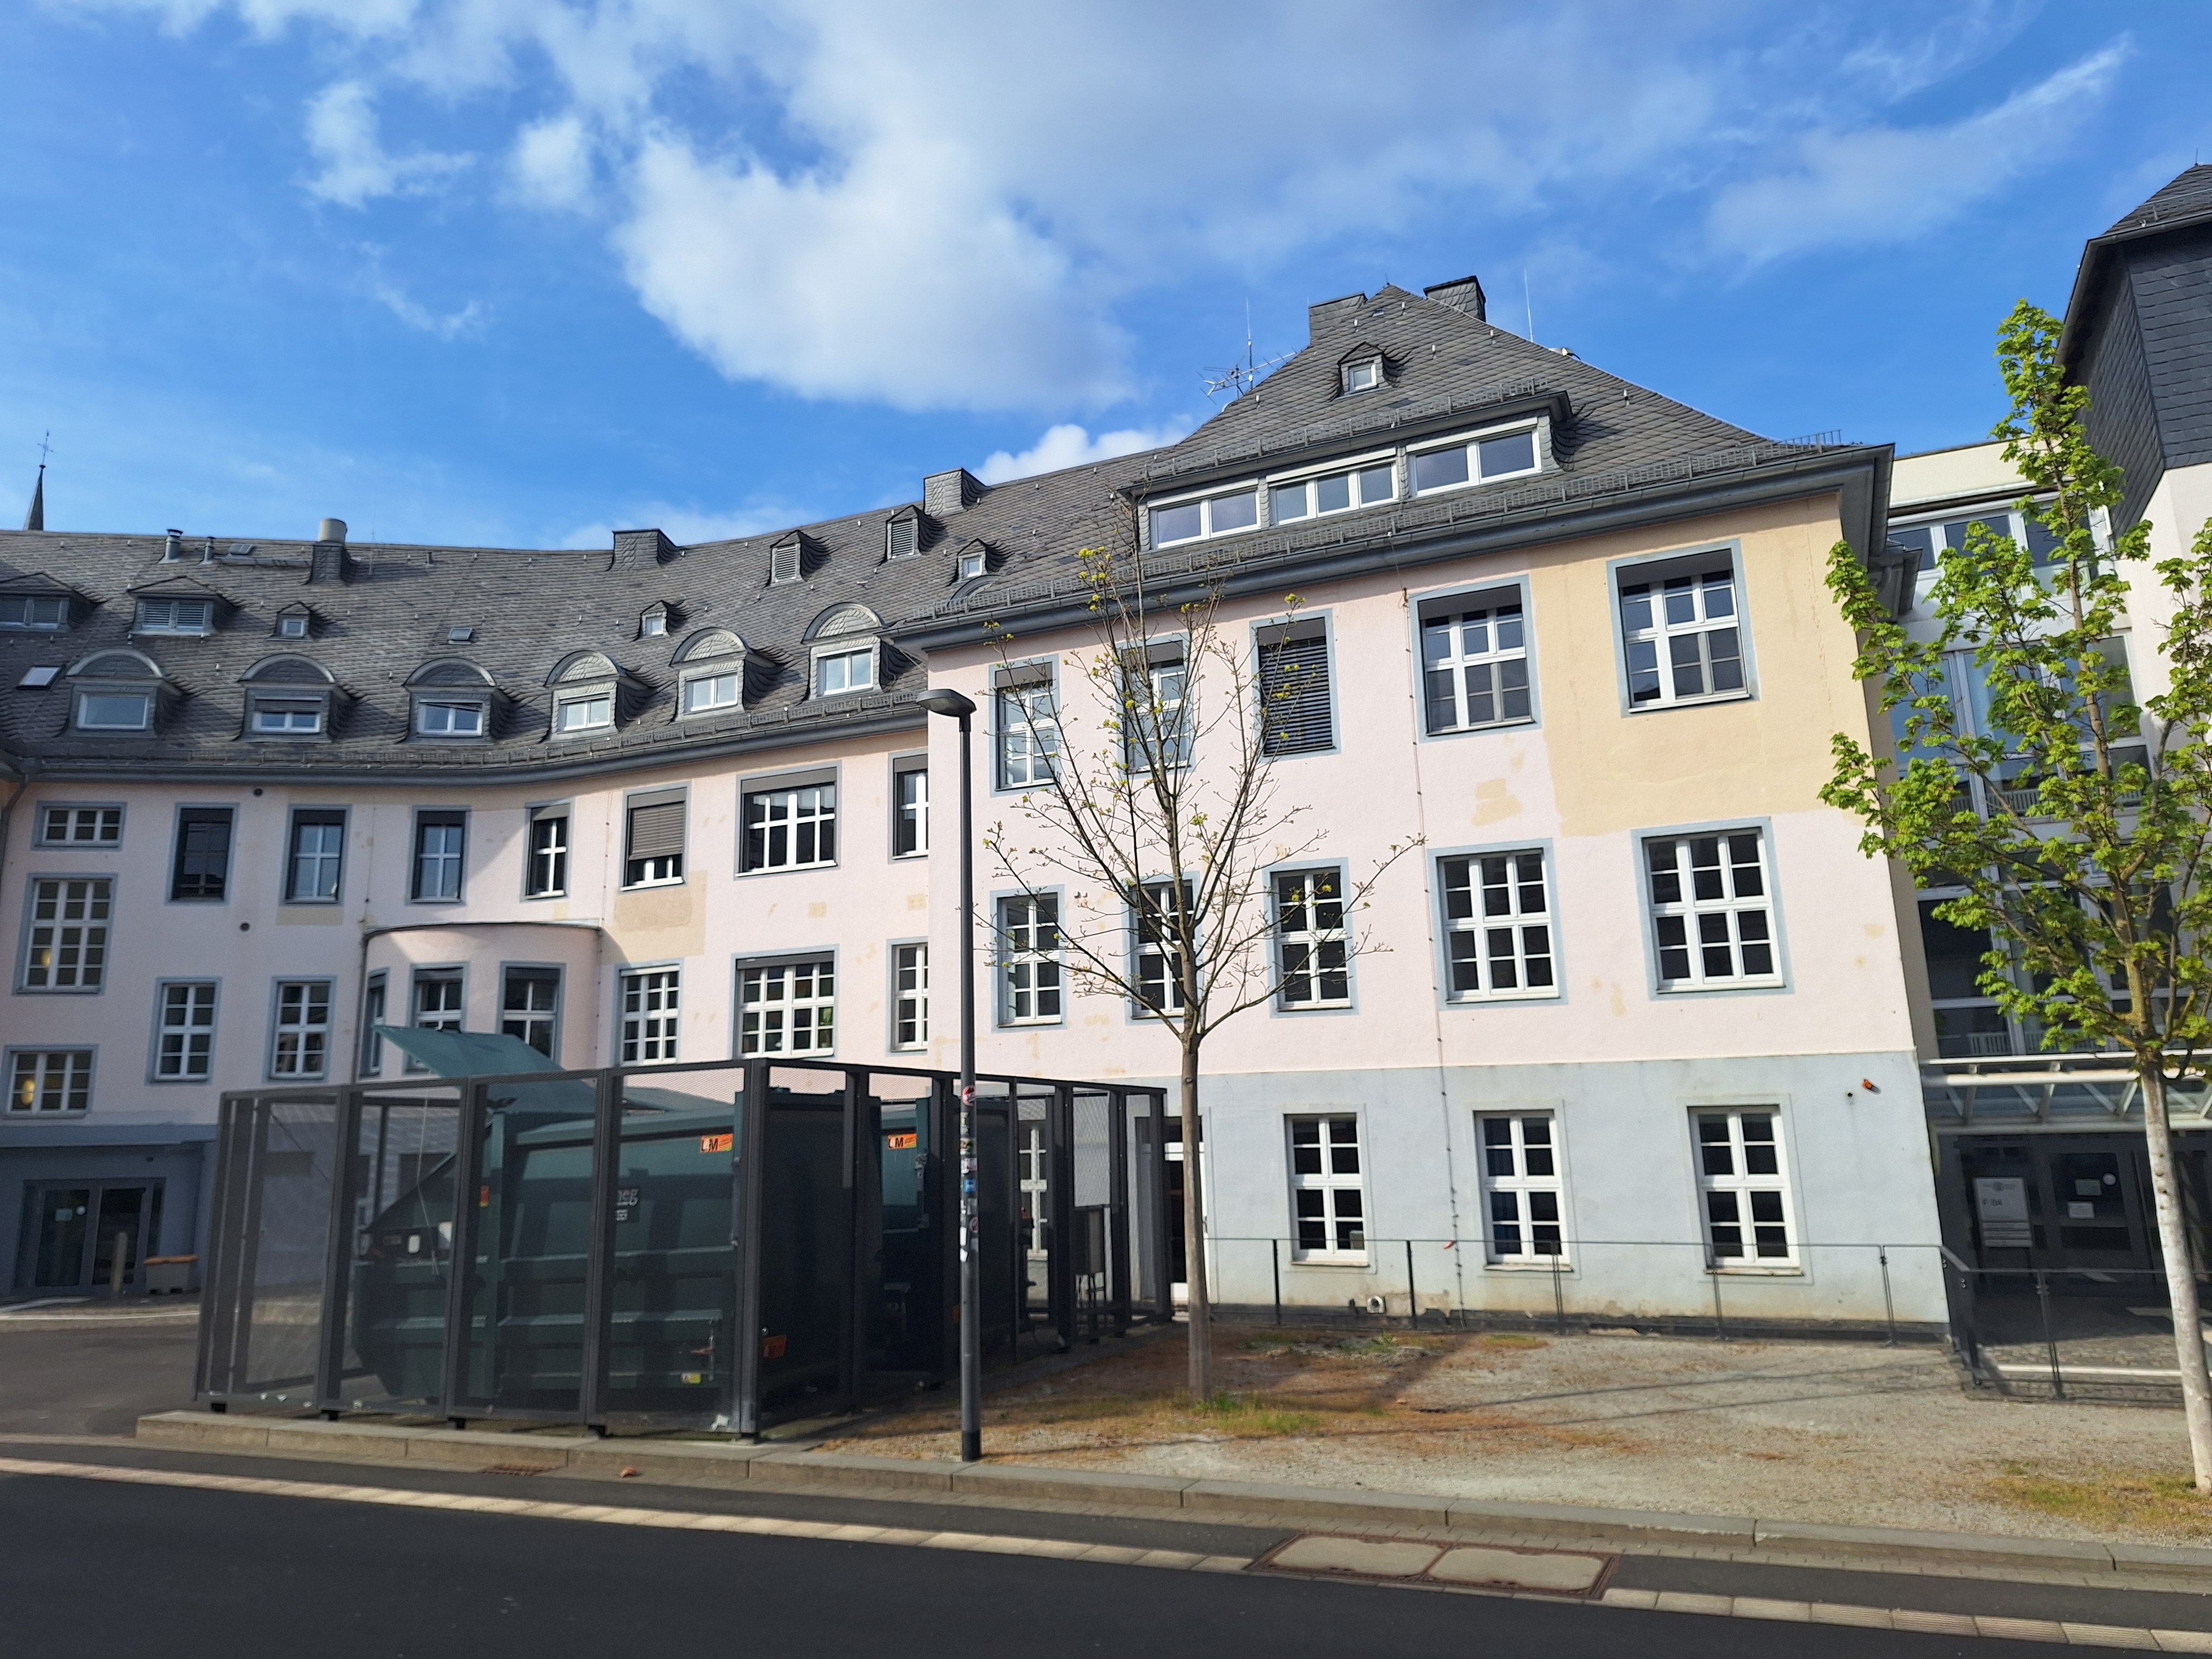
Building: Deutschhausstraße 3